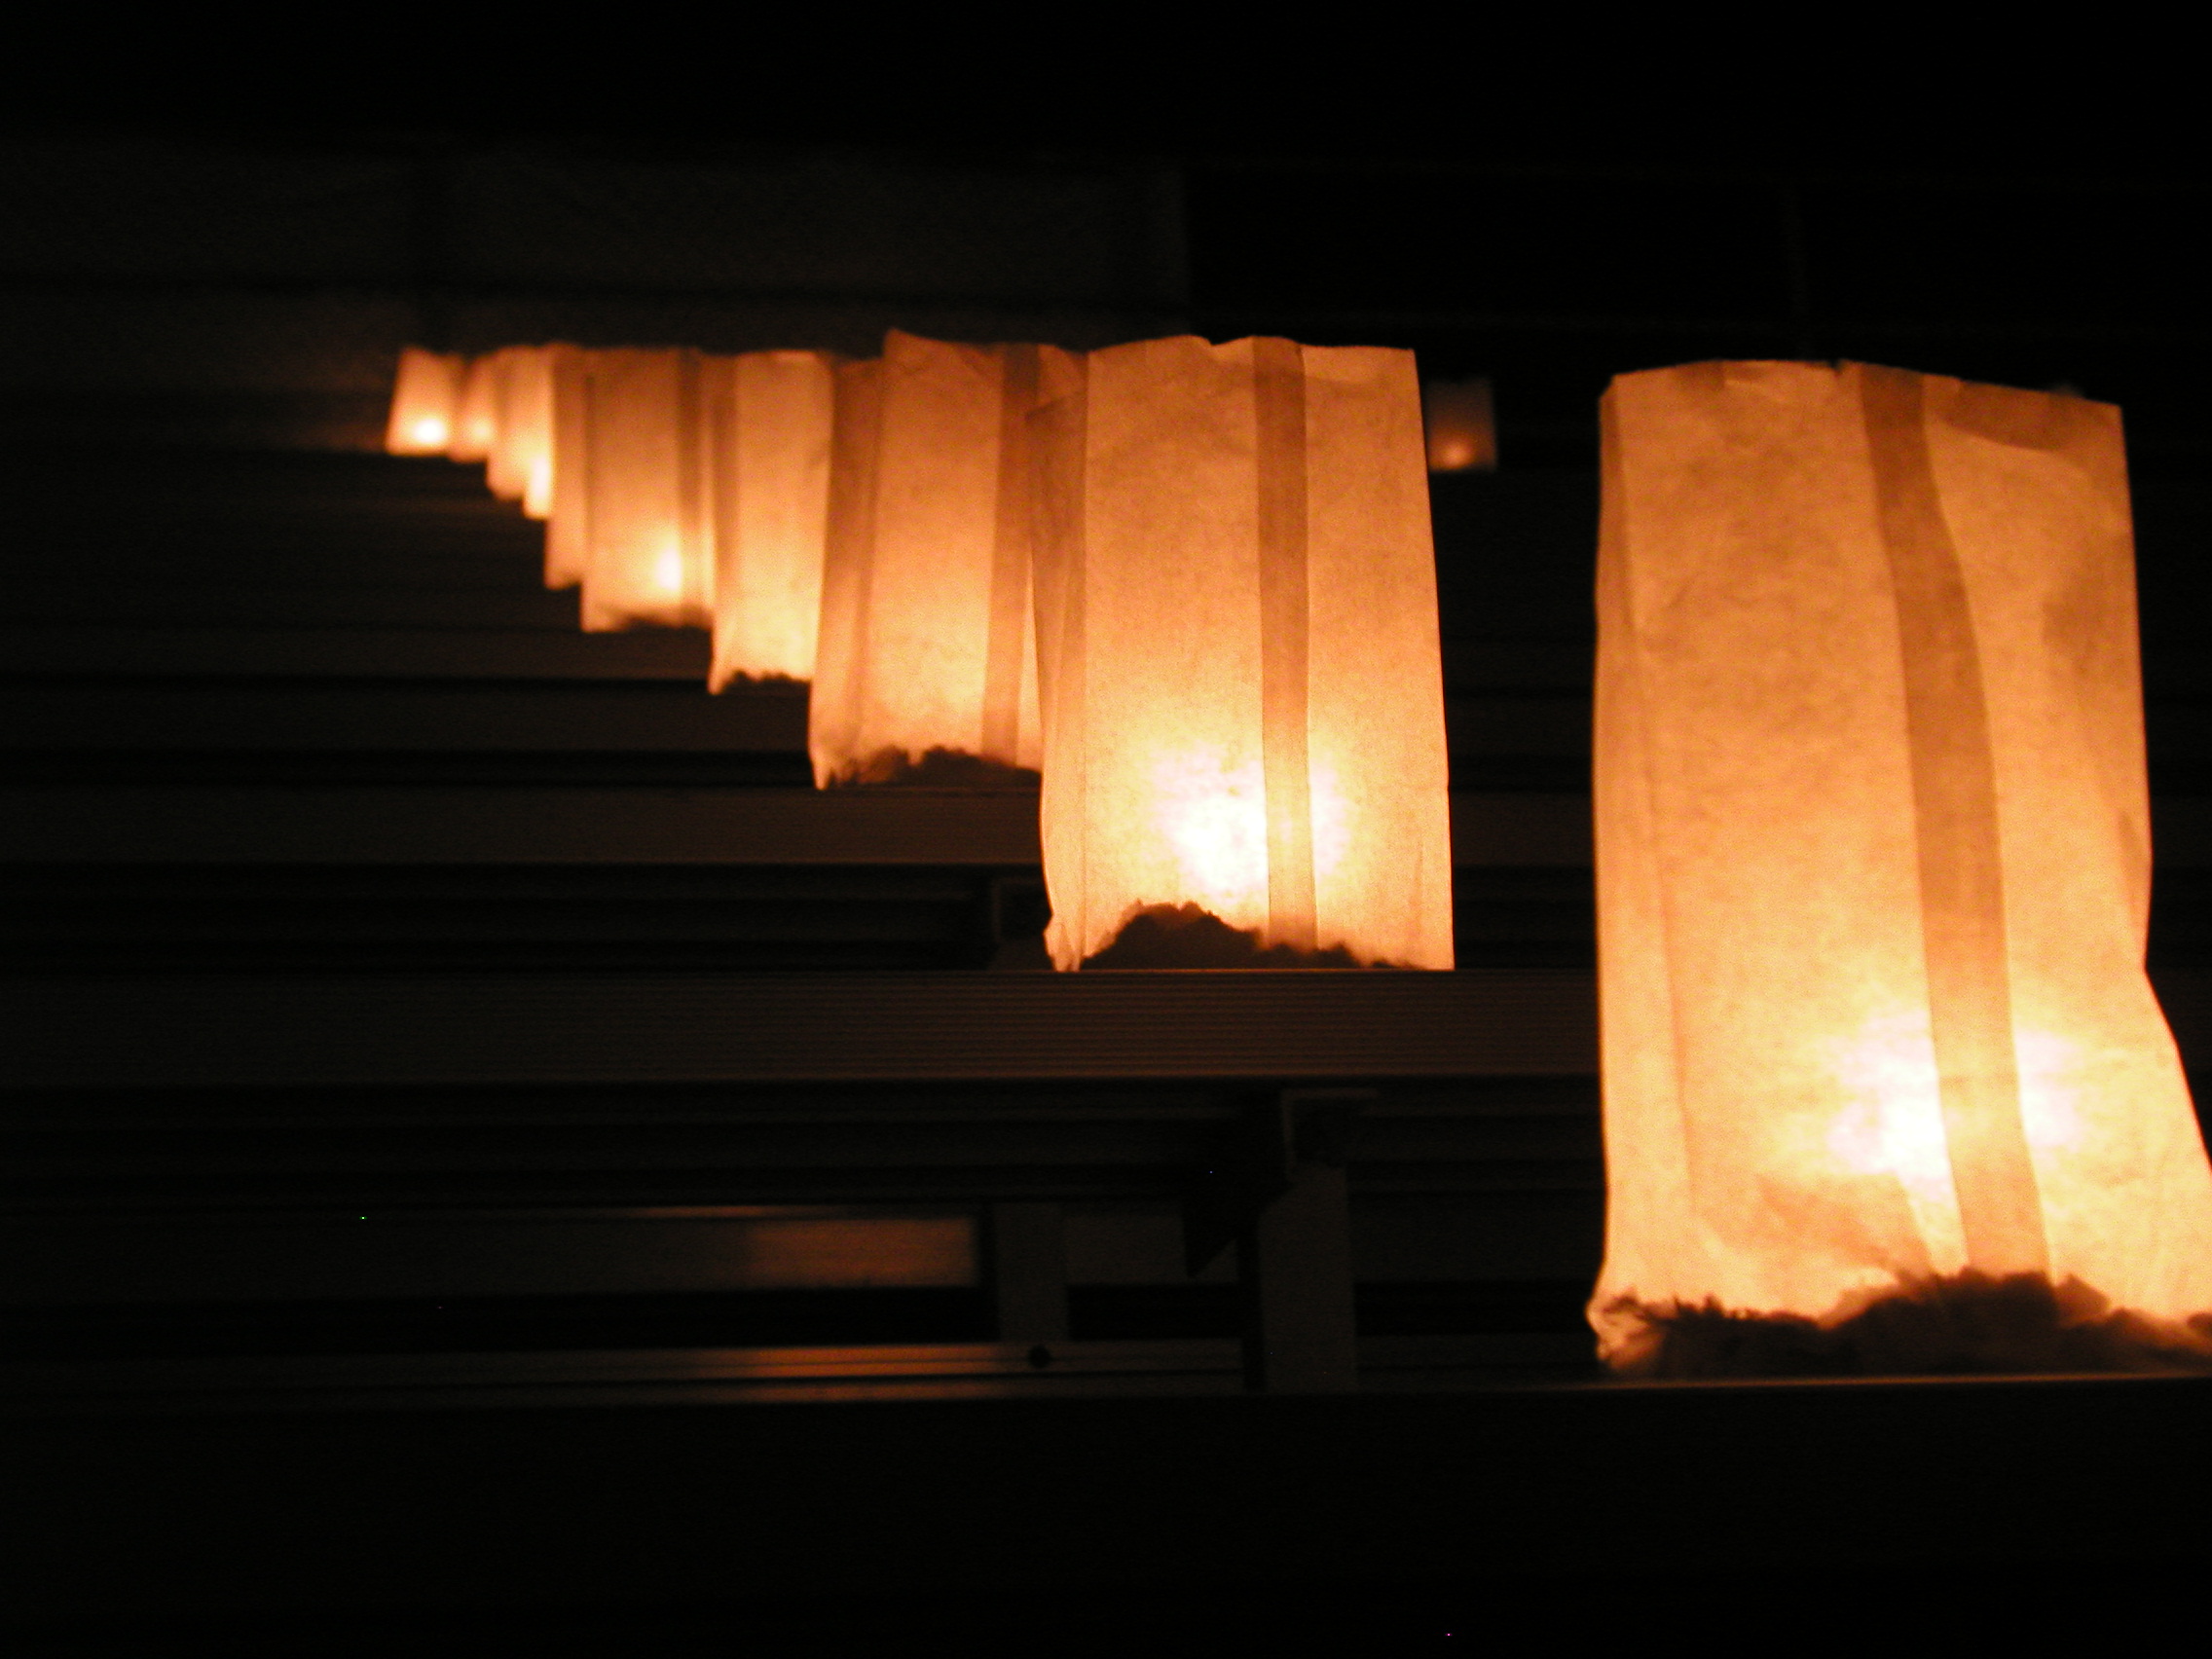
light, wood, flame, fire, darkness, lamp, candle, lighting, light fixture, hearth, relayforlife, sconce